Stumpfwald

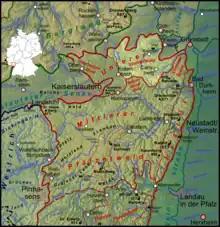
The Stumpfwald (orange) within the Palatine Forest

The Stumpfwald is part of the northern Palatine Forest and is located in the south of the German state of Rhineland-Palatinate. It covers an area of about 150 km, most of which is part of North Palatinate and runs from west to east on the territories of Enkenbach-Alsenborn (county of Kaiserslautern) and Ramsen (county of Donnersbergkreis). It has given its name to the "Stumpfwaldgericht", an old thingstead, and the heritage line of the Stumpfwald Railway.